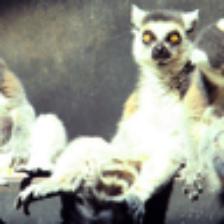
Label: NonHuman